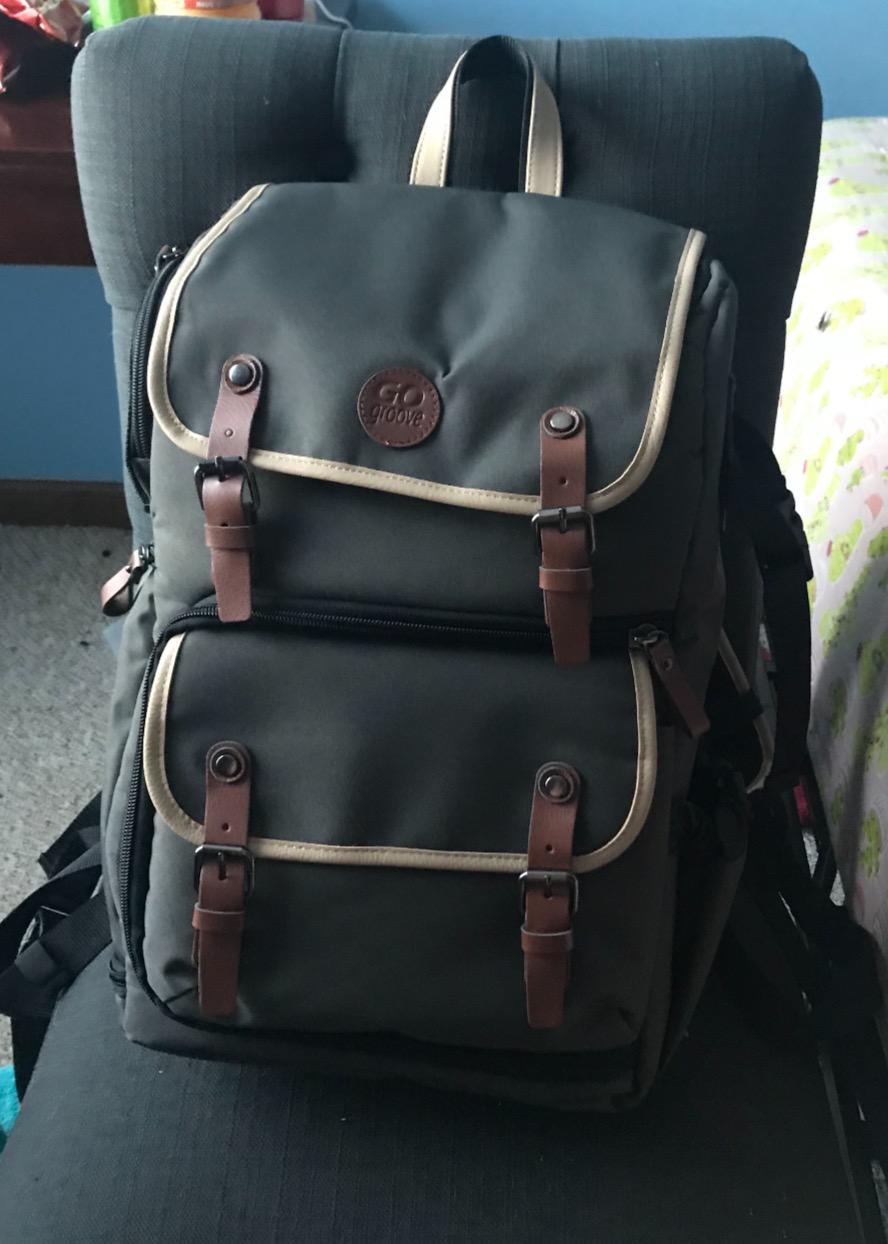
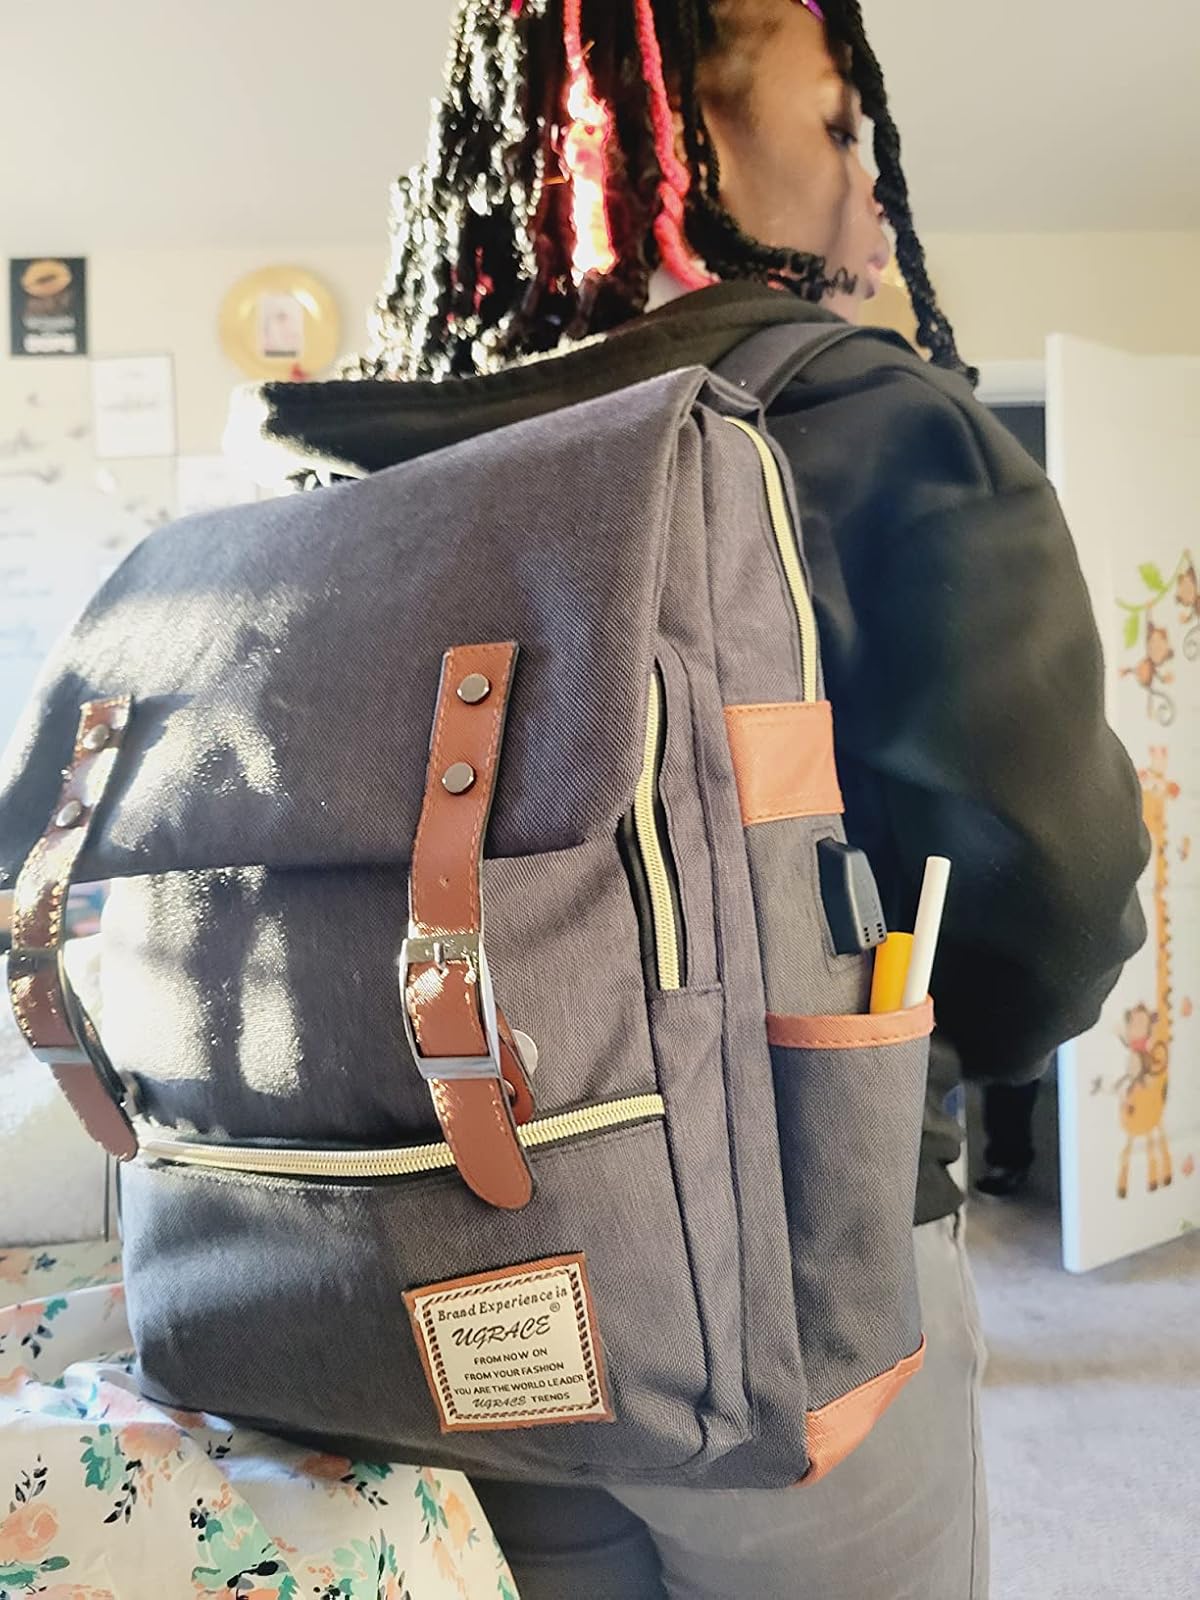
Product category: bag
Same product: no